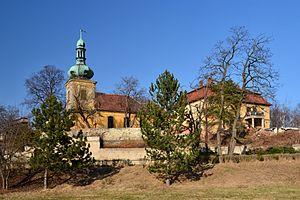
Staňkovice est une commune du district de Louny, dans la région d'Ústí nad Labem, en Tchéquie. Sa population s'élevait à 939 habitants en 2018.